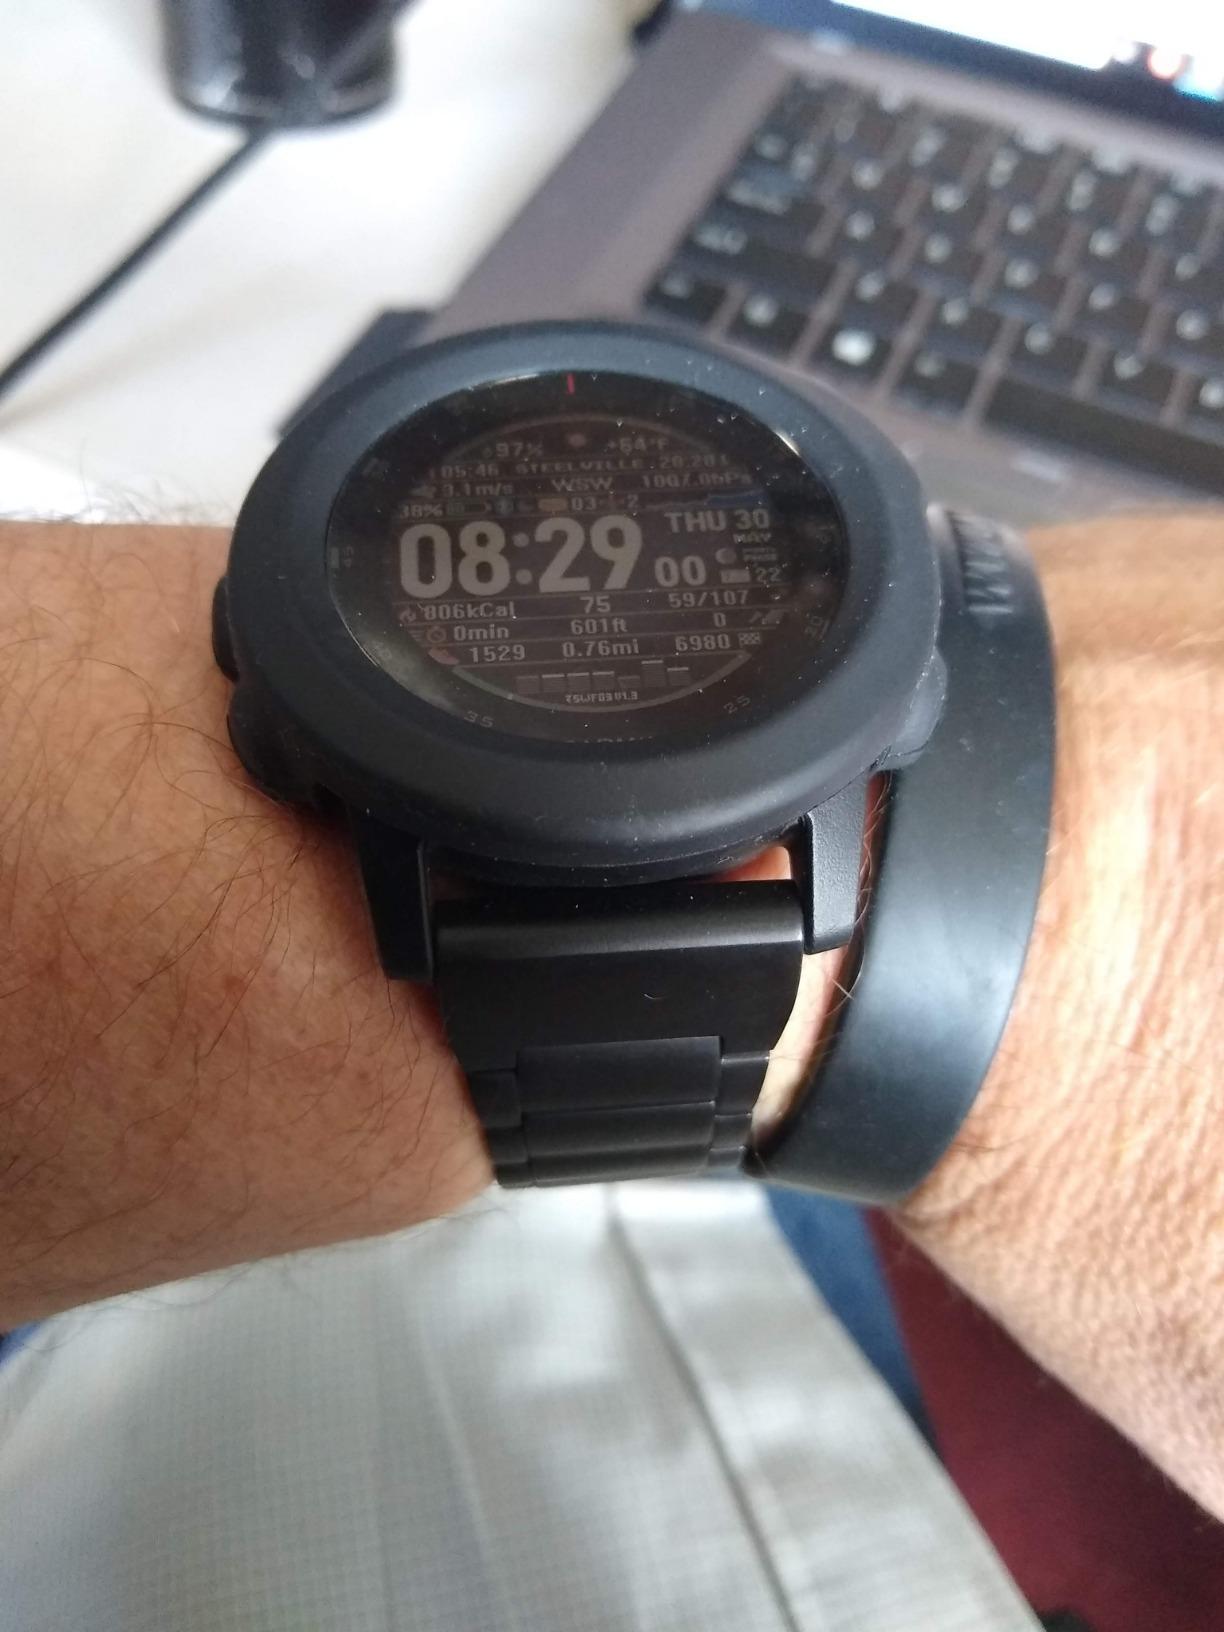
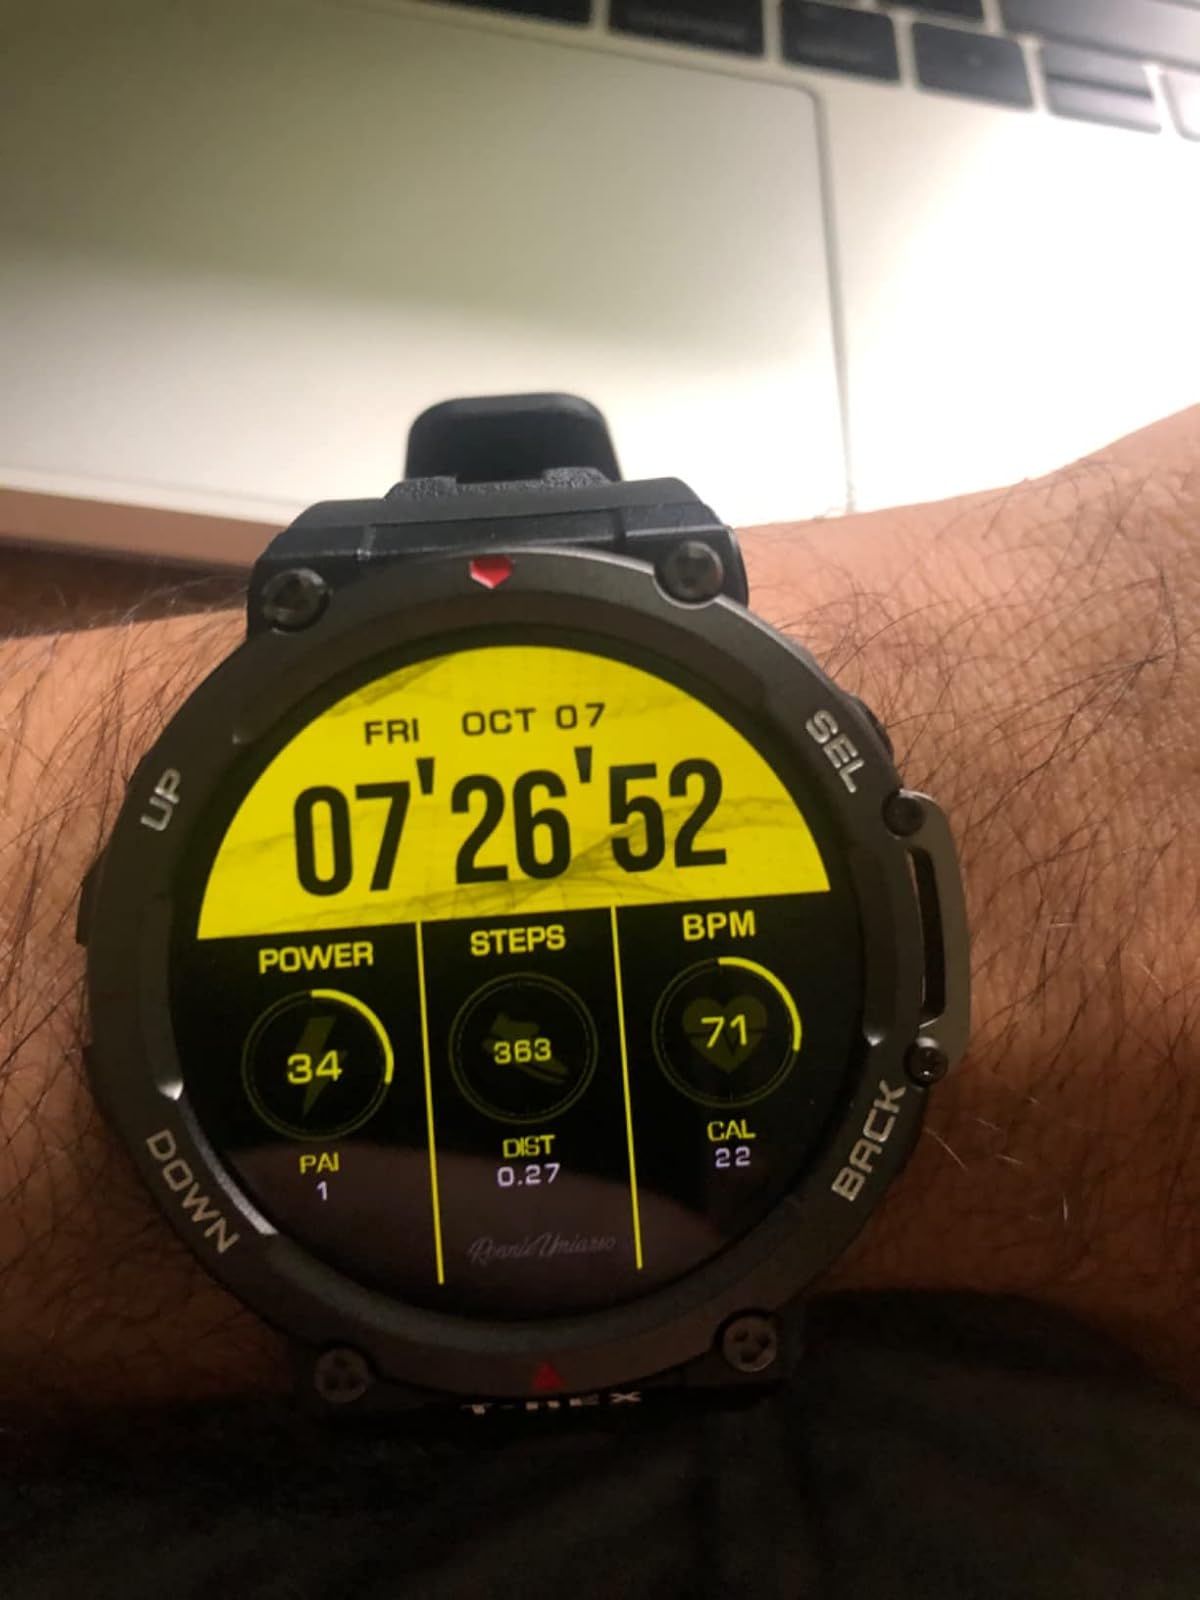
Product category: smartwatch
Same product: no